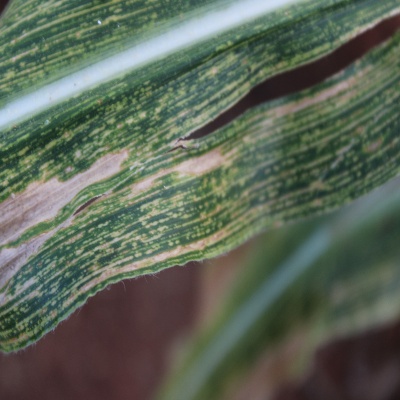
Crop: Maize
Condition: leaf blight